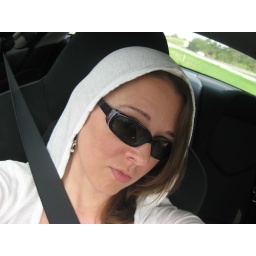
in the car and ready to road trip